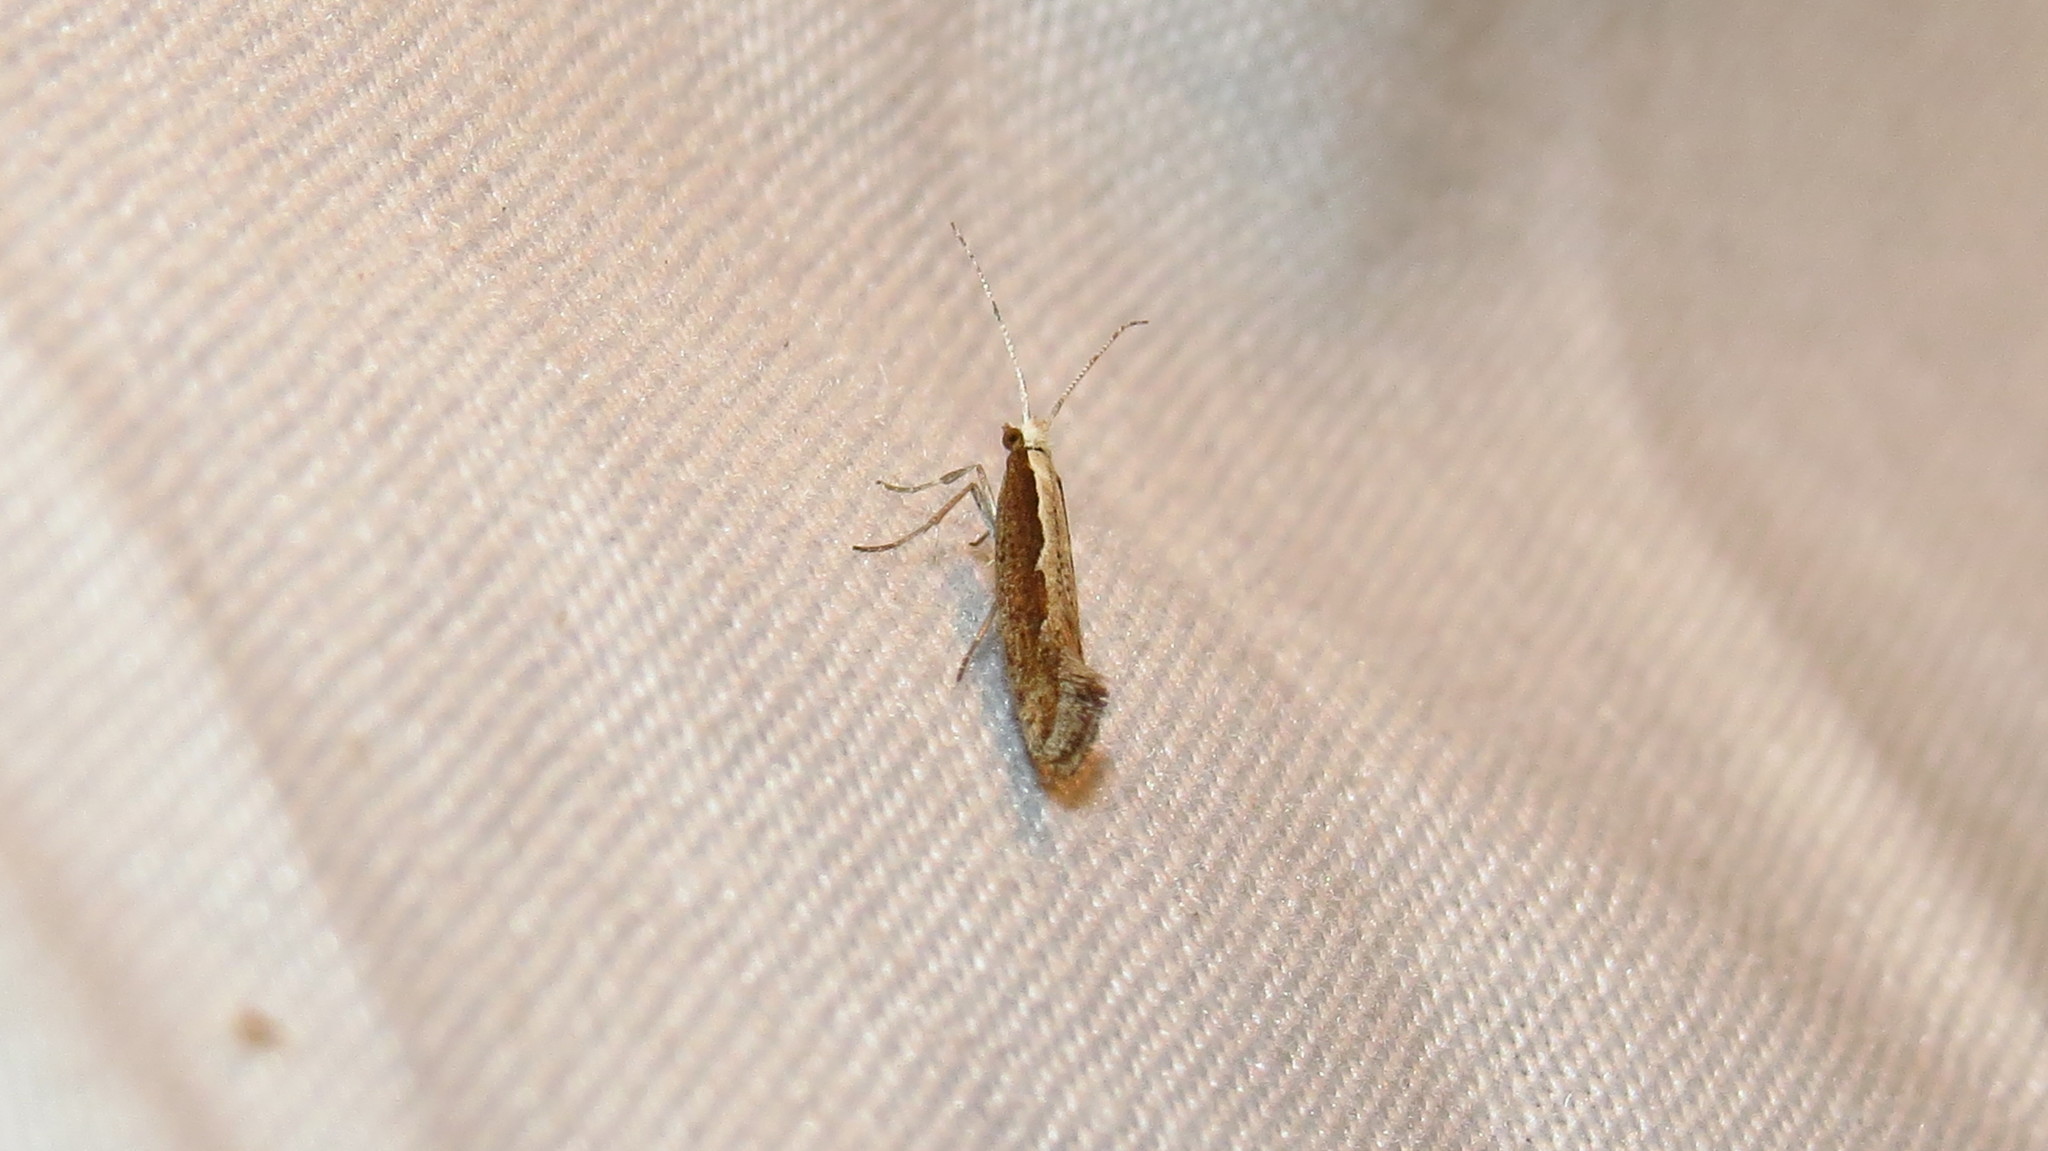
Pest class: diamondback_moth